Transportation in Seattle

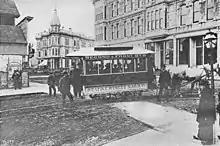
Horse-drawn streetcar at what is now the corner of Occidental and Yesler, 1884

Even though Seattle is old enough that railways and streetcars once dominated its transportation system, the city is now largely dominated by automobiles but has recently started rebuilding streetcar lines and light rail routes. Seattle is also serviced by an extensive network of bus routes and two commuter rail routes connecting it to many of its suburbs.